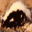
Label: skunk